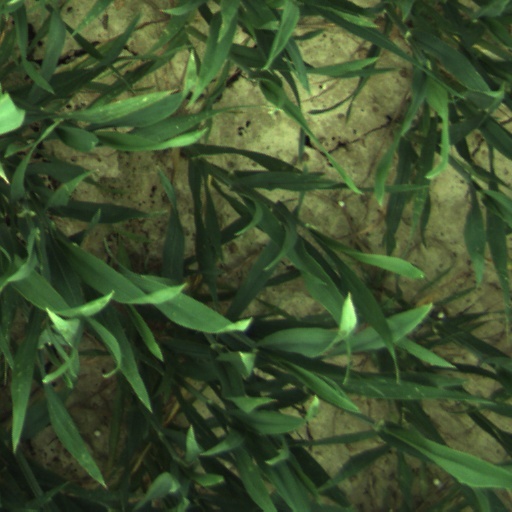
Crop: wheat